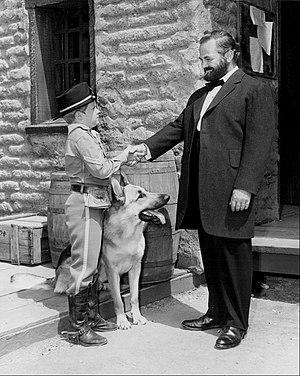
Lee Aaker est un acteur américain né le 25 septembre 1943 à Inglewood, Californie. Il a travaillé dans le milieu du cinéma une dizaine d'années, de 1952 à 1962.
Paul Birch est un acteur américain, né Paul Smith à Atmore, Alabama, le 13 janvier 1912, et mort à Saint-Georges, le 24 mai 1969.